Northern Mariana Islands

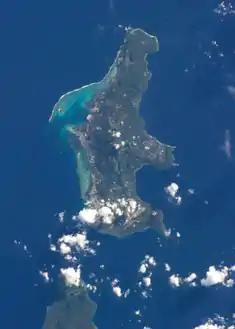
Saipan seen from the International Space Station

On December 8, 1941, hours after the attack on Pearl Harbor, Japanese forces from the Marianas launched an invasion of Guam. Chamorros from the Northern Marianas, which had been under Japanese rule for more than 20 years, were brought to Guam to assist the Japanese administration. This, combined with the harsh treatment of Guamanian Chamorros during the 31-month occupation, created a rift that would become the main reason Guamanians rejected the referendum on the reunification of Guam with the Northern Marianas that the Northern Marianas approved in the 1960s.